King Solomon's Mines (1937 film)

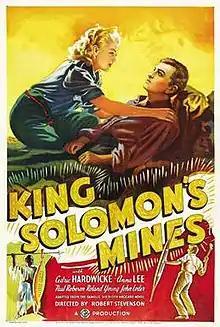
Film poster

King Solomon's Mines is a 1937 British adventure film directed by Robert Stevenson and starring Paul Robeson, Cedric Hardwicke, Anna Lee, John Loder and Roland Young. A film adaptation of the 1885 novel of the same name by Henry Rider Haggard, the film was produced by the Gaumont British Picture Corporation at Lime Grove Studios in Shepherd's Bush. Sets were designed by art director Alfred Junge. Of all the novel's adaptations, this film is considered to be the most faithful to the book.